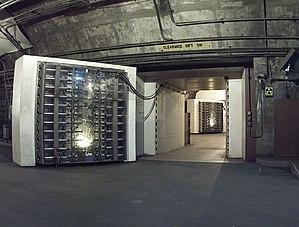
Dans le monde imaginaire de Stargate, le Stargate Command est une branche secrète de l'US Air Force qui gère les opérations du programme Porte des étoiles, incluant l'opération de la porte, l'envoi de missions d'exploration sur les mondes extra-terrestres et la récupération de technologies extra-terrestres pour défendre la Terre contre les menaces extra-terrestres.
Le Commandement de la défense aérospatiale de l'Amérique du Nord est une organisation américano-canadienne dont la mission est la surveillance de l'espace aérien nord-américain, créée le 1ᵉʳ août 1957 et devenant effective le 12 mai 1958.
Cheyenne Mountain, Colorado Springs, Colorado, États-Unis, est une base de l'USAF. Elle dépend du NORAD. Depuis le 28 juillet 2006, son nom officiel est Cheyenne Mountain Directorate, anciennement Cheyenne Mountain Operations Center, et à l'origine Cheyenne Mountain Air Force Station.